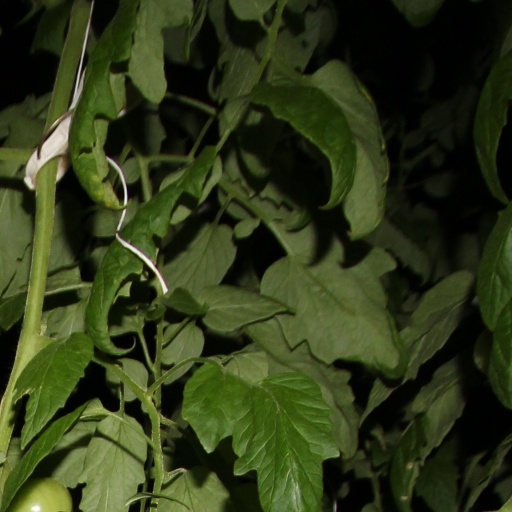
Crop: tomato